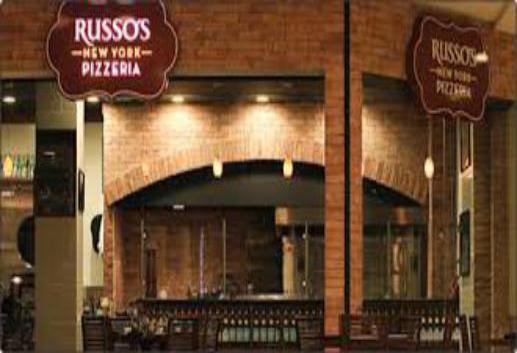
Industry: Food